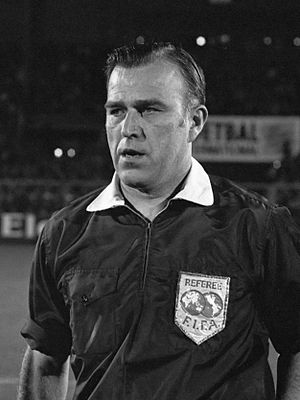
Rudi Glöckner
Rudi Glöckner var en fodbolddommer fra Østtyskland. Han startede med at dømme internationale kampe under det internationale fodboldforbund FIFA i 1961.